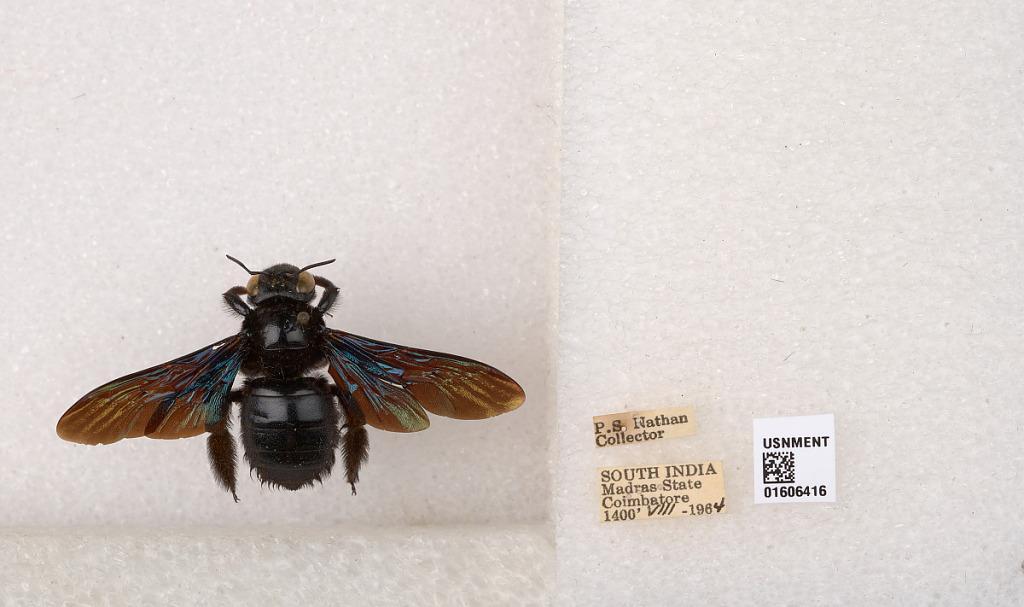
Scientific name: Xylocopa (Biluna) auripennis auripennis Lepeletier
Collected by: P. Nathan
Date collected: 1964-8-1
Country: India
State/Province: Tamil Nadu
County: Coimbatore
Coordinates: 10.9955, 76.9034